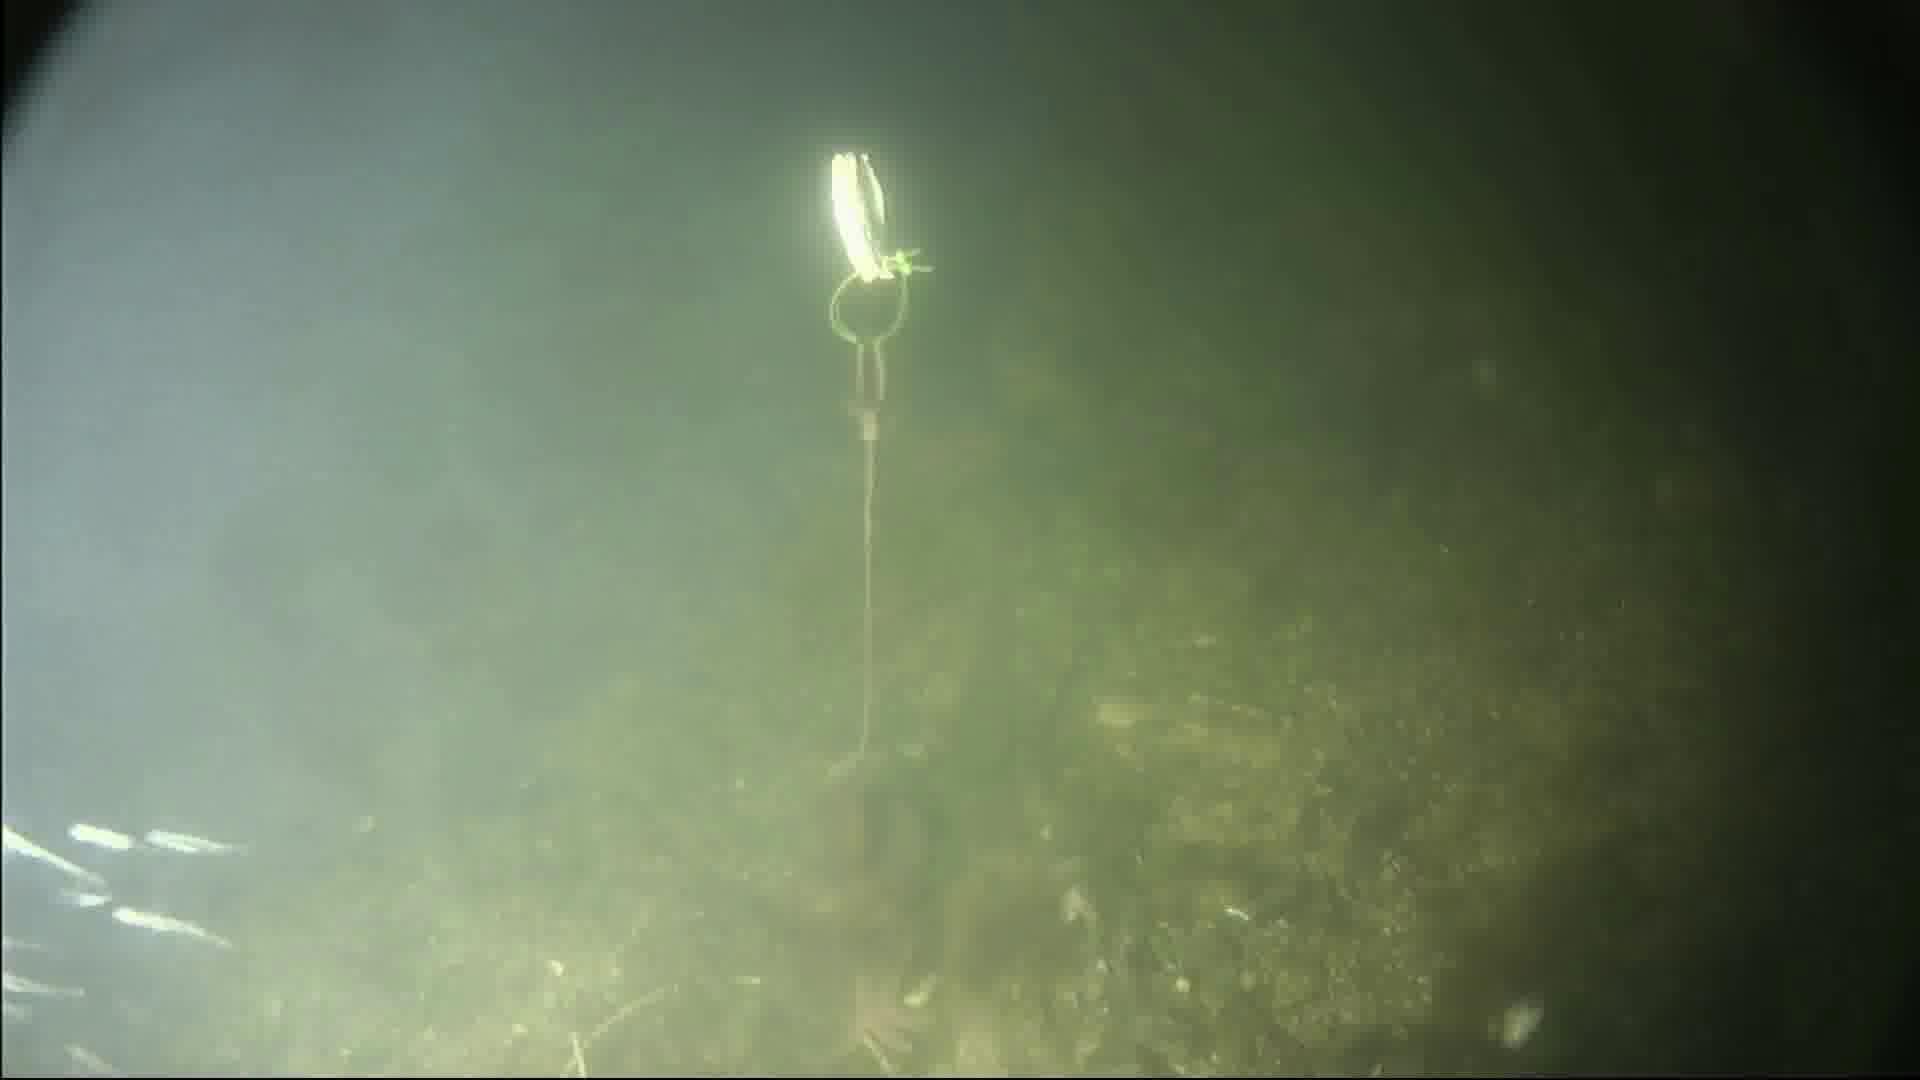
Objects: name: starfish
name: crab
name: small_fish